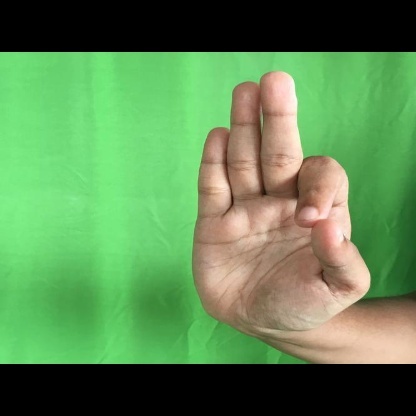
Mudra: Aralam